Rick Grimes

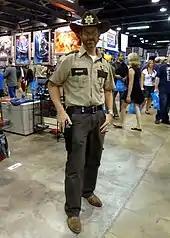
A cosplayer dressed up in Rick Grimes' police uniform at the Wizard World Chicago in 2015

Rick Grimes has been described as a man that emphasizes moral standards. Lincoln summated: "His intentions are good, though his decisions may be bad many times. He's complicated and flawed, which I find fascinating because it makes him human. He sort of erodes over time because of the world he lives, and there's nothing more satisfying than playing a character that changes irrevocably, so I embrace all of that." Lincoln added that Rick was a somewhat inflexible leader, which he opined could potentially put Grimes' group in danger. Despite these assertions, he affirmed that the complexities have molded him into a decisive and peculiar character. "I also think Rick's inflexibility is both a part of his character and a reaction to what's happening around him. This situation [...] has brought qualities out in people that are both good and horrible. And certainly, as I was playing him, I felt Rick [consistently] needed to have a mission, otherwise he was just stagnating. You see this in several characters. They have to keep moving. Without a horizon, they flounder. And it was a big call for Rick to go to the CDC [...] in the fifth episode, but he was looking long-term. I find that admirable, because he's looking to the future for his family, for a cure, and for sanctity."